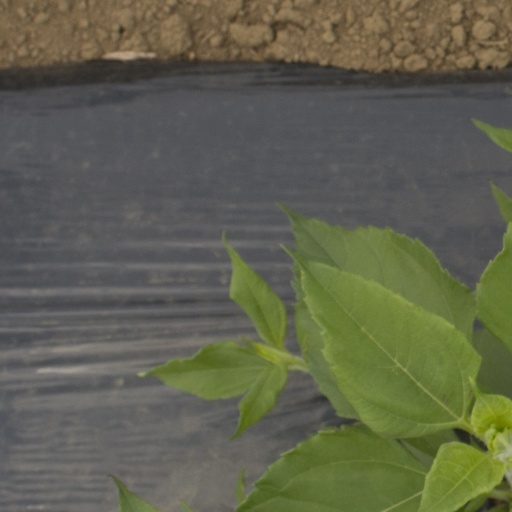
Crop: Jerusalem artichoke